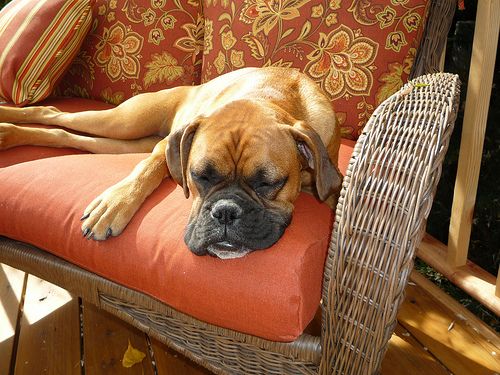
Animal: dog
Breed: boxer